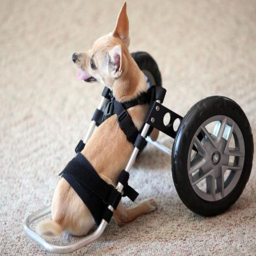
animal gets a tiny , new set of wheels